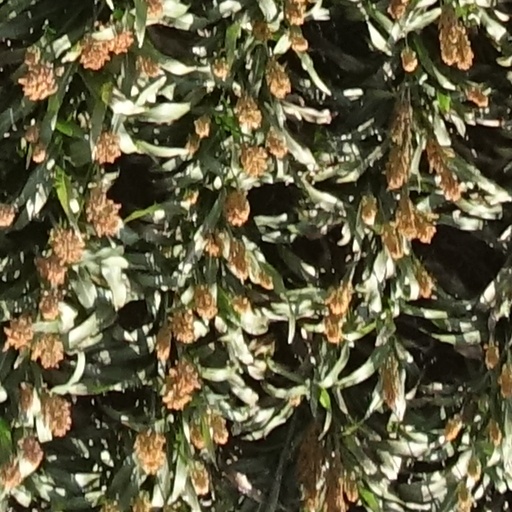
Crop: sorghum